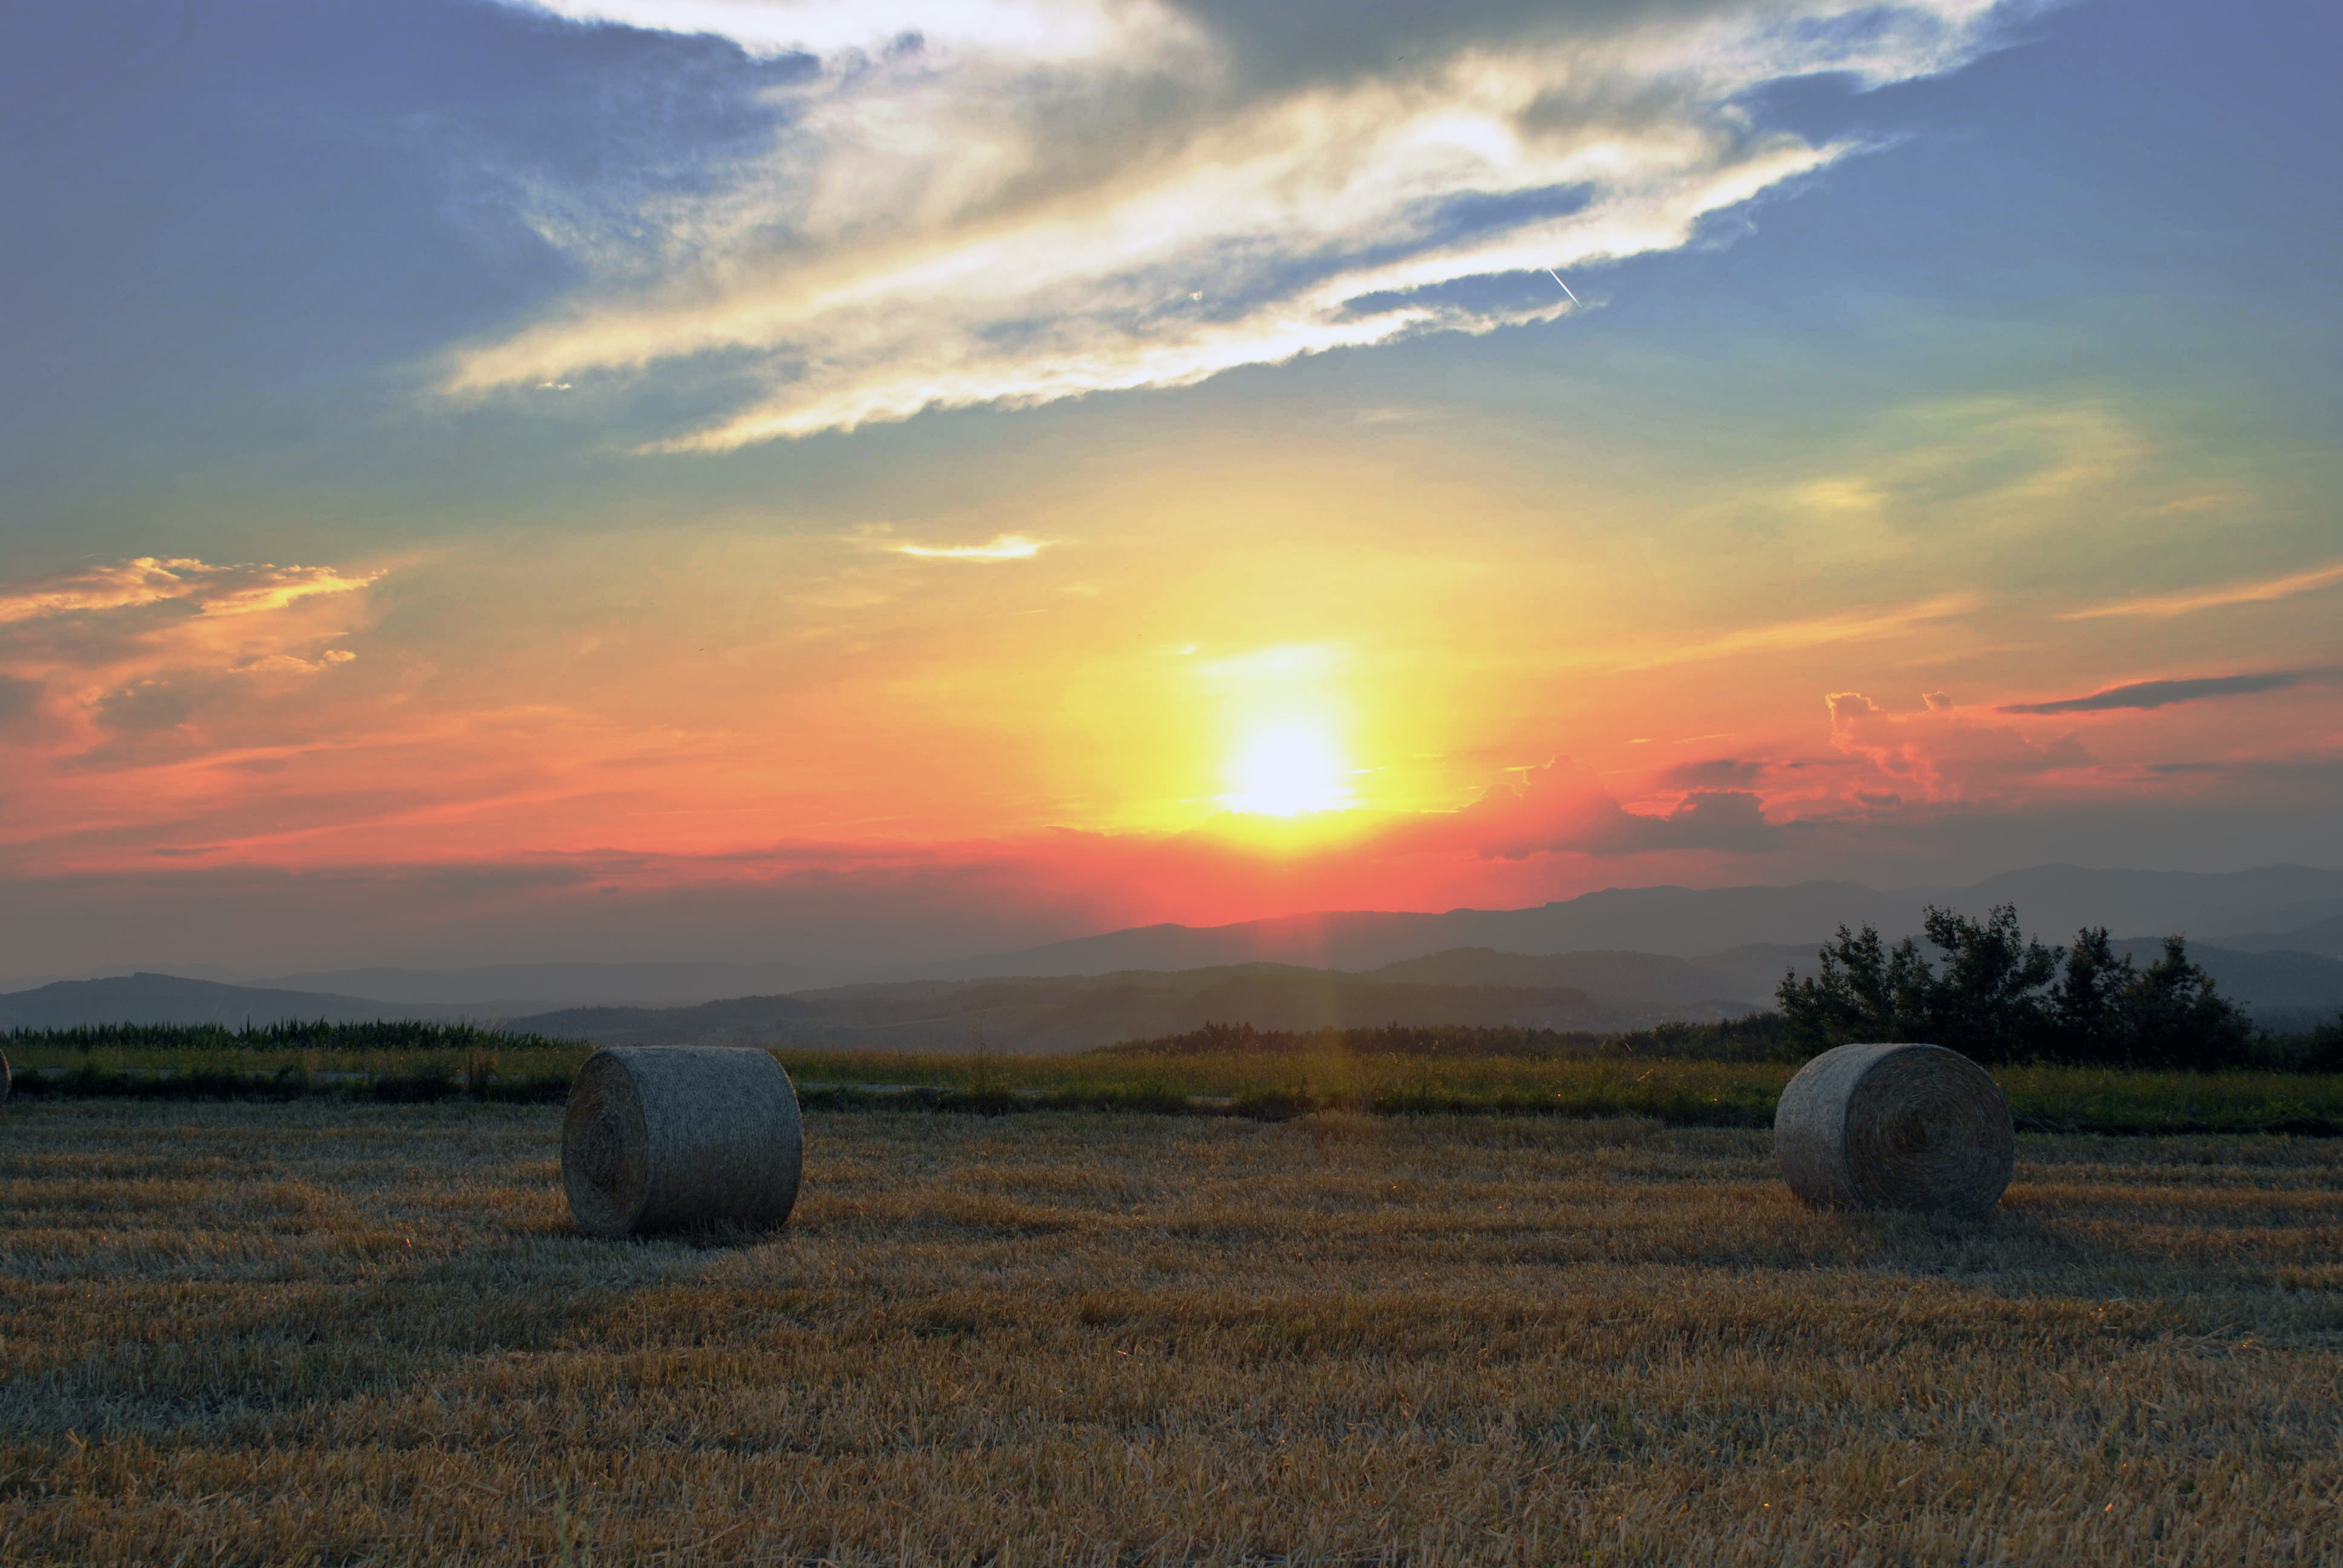
landscape, nature, horizon, cloud, sky, sun, sunrise, sunset, hay, bale, field, meadow, wheat, prairie, countryside, sunlight, morning, hill, dawn, country, dusk, evening, agriculture, haystack, plain, farmland, grassland, roll, afterglow, steppe, rural area, meteorological phenomenon, atmospheric phenomenon, grass family